The Fisher King

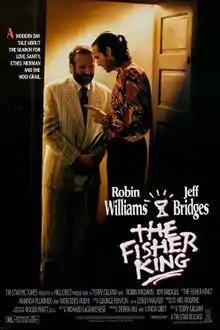
Theatrical release poster

The Fisher King is a 1991 American fantasy comedy drama film written by Richard LaGravenese and directed by Terry Gilliam. Starring Robin Williams and Jeff Bridges, with Mercedes Ruehl, Amanda Plummer and Michael Jeter, the film tells the story of a radio shock jock who tries to find redemption by helping a man whose life he inadvertently shattered. It explores "the intermingling of New York City's usually strictly separated social strata", and has been described as "a modern-day Grail Quest that fused New York romantic comedy with timeless fantasy".